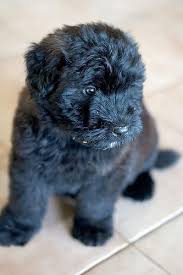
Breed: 233-n000072-Bouvier_des_Flandres